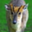
Label: deer